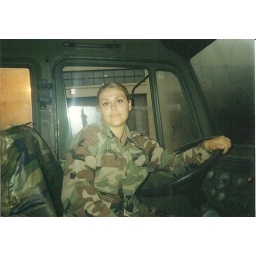
Me in my truck on In the field